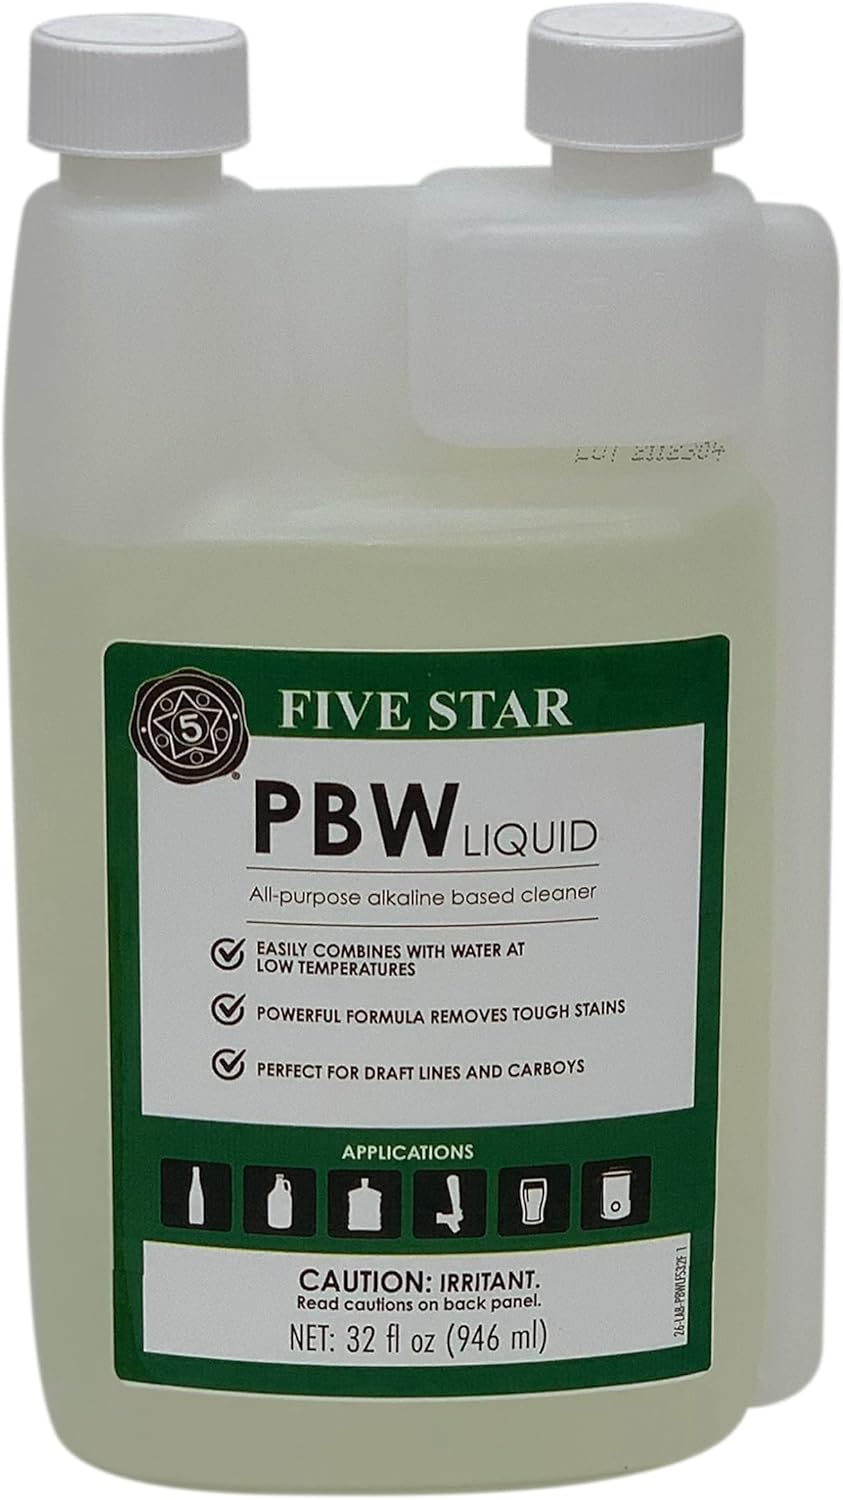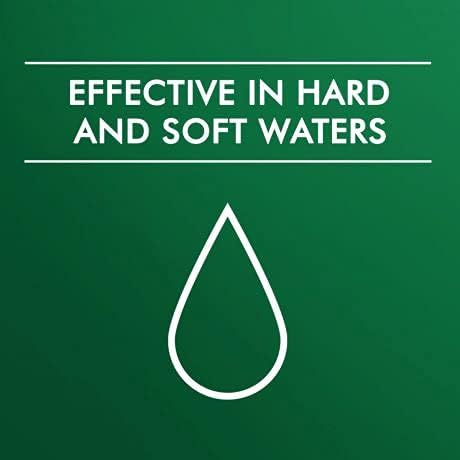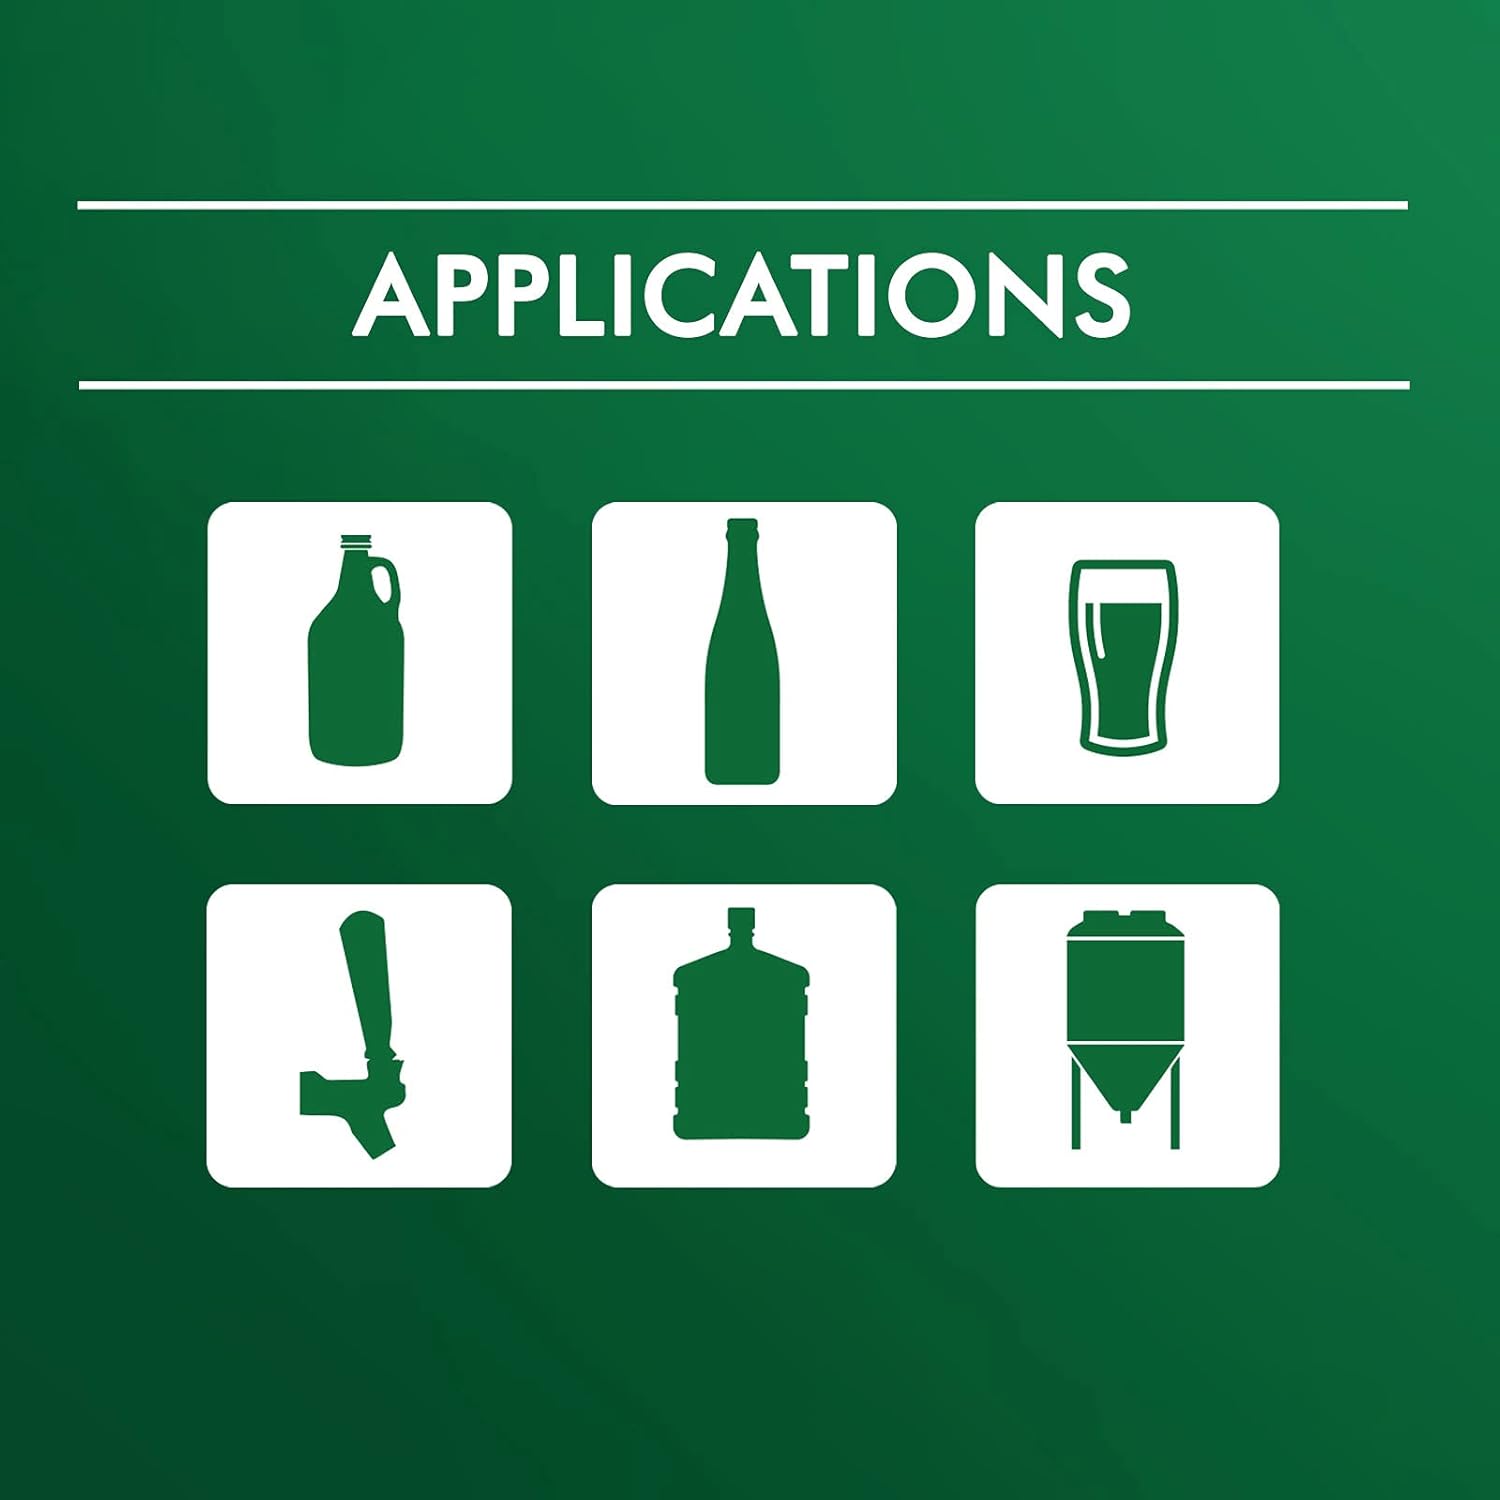
Five Star PBW Liquid (32 oz)
Category: Amazon Home
Alkaline based cleaner
Features: EASY TO USE: Mixes into solution even at lower water temperatures | POWERFUL FORMULA: Removes tough stains and soils with less scrubbing | WORKS FAST: Quickly mixes into solution | WIDE RANGE OF APPLICATIONS: Great for use with canning lines and keg cleaners | SIMPLE DOSING:  1-2 oz. per gallon of water